Mount Raimer

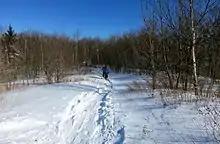
A 2014 photo of one of the backcountry ski trails near the summit of Mount Raimer

Due to a variety of reasons, including the steep ascent up Route 2 and the lack of water for snowmaking, the ski area struggled through much of its existence. As a result, the ski area failed to operate for multiple seasons in the 1970s. In addition, Petersburg Pass Ski Area was renamed twice in order to try to rebrand its image. After a short time as Taconic Trails, the ski area was last known as Mount Raimer. An attempt was made to dramatically expand the ski area during its final years, as trails were cut on the western face of the mountain. This expansion was never completed and the ski area went out of business in 1980. Recently, since about 2010, there has been a renewed interest in the area for backcountry skiing on a couple of the defunct trails and glades.